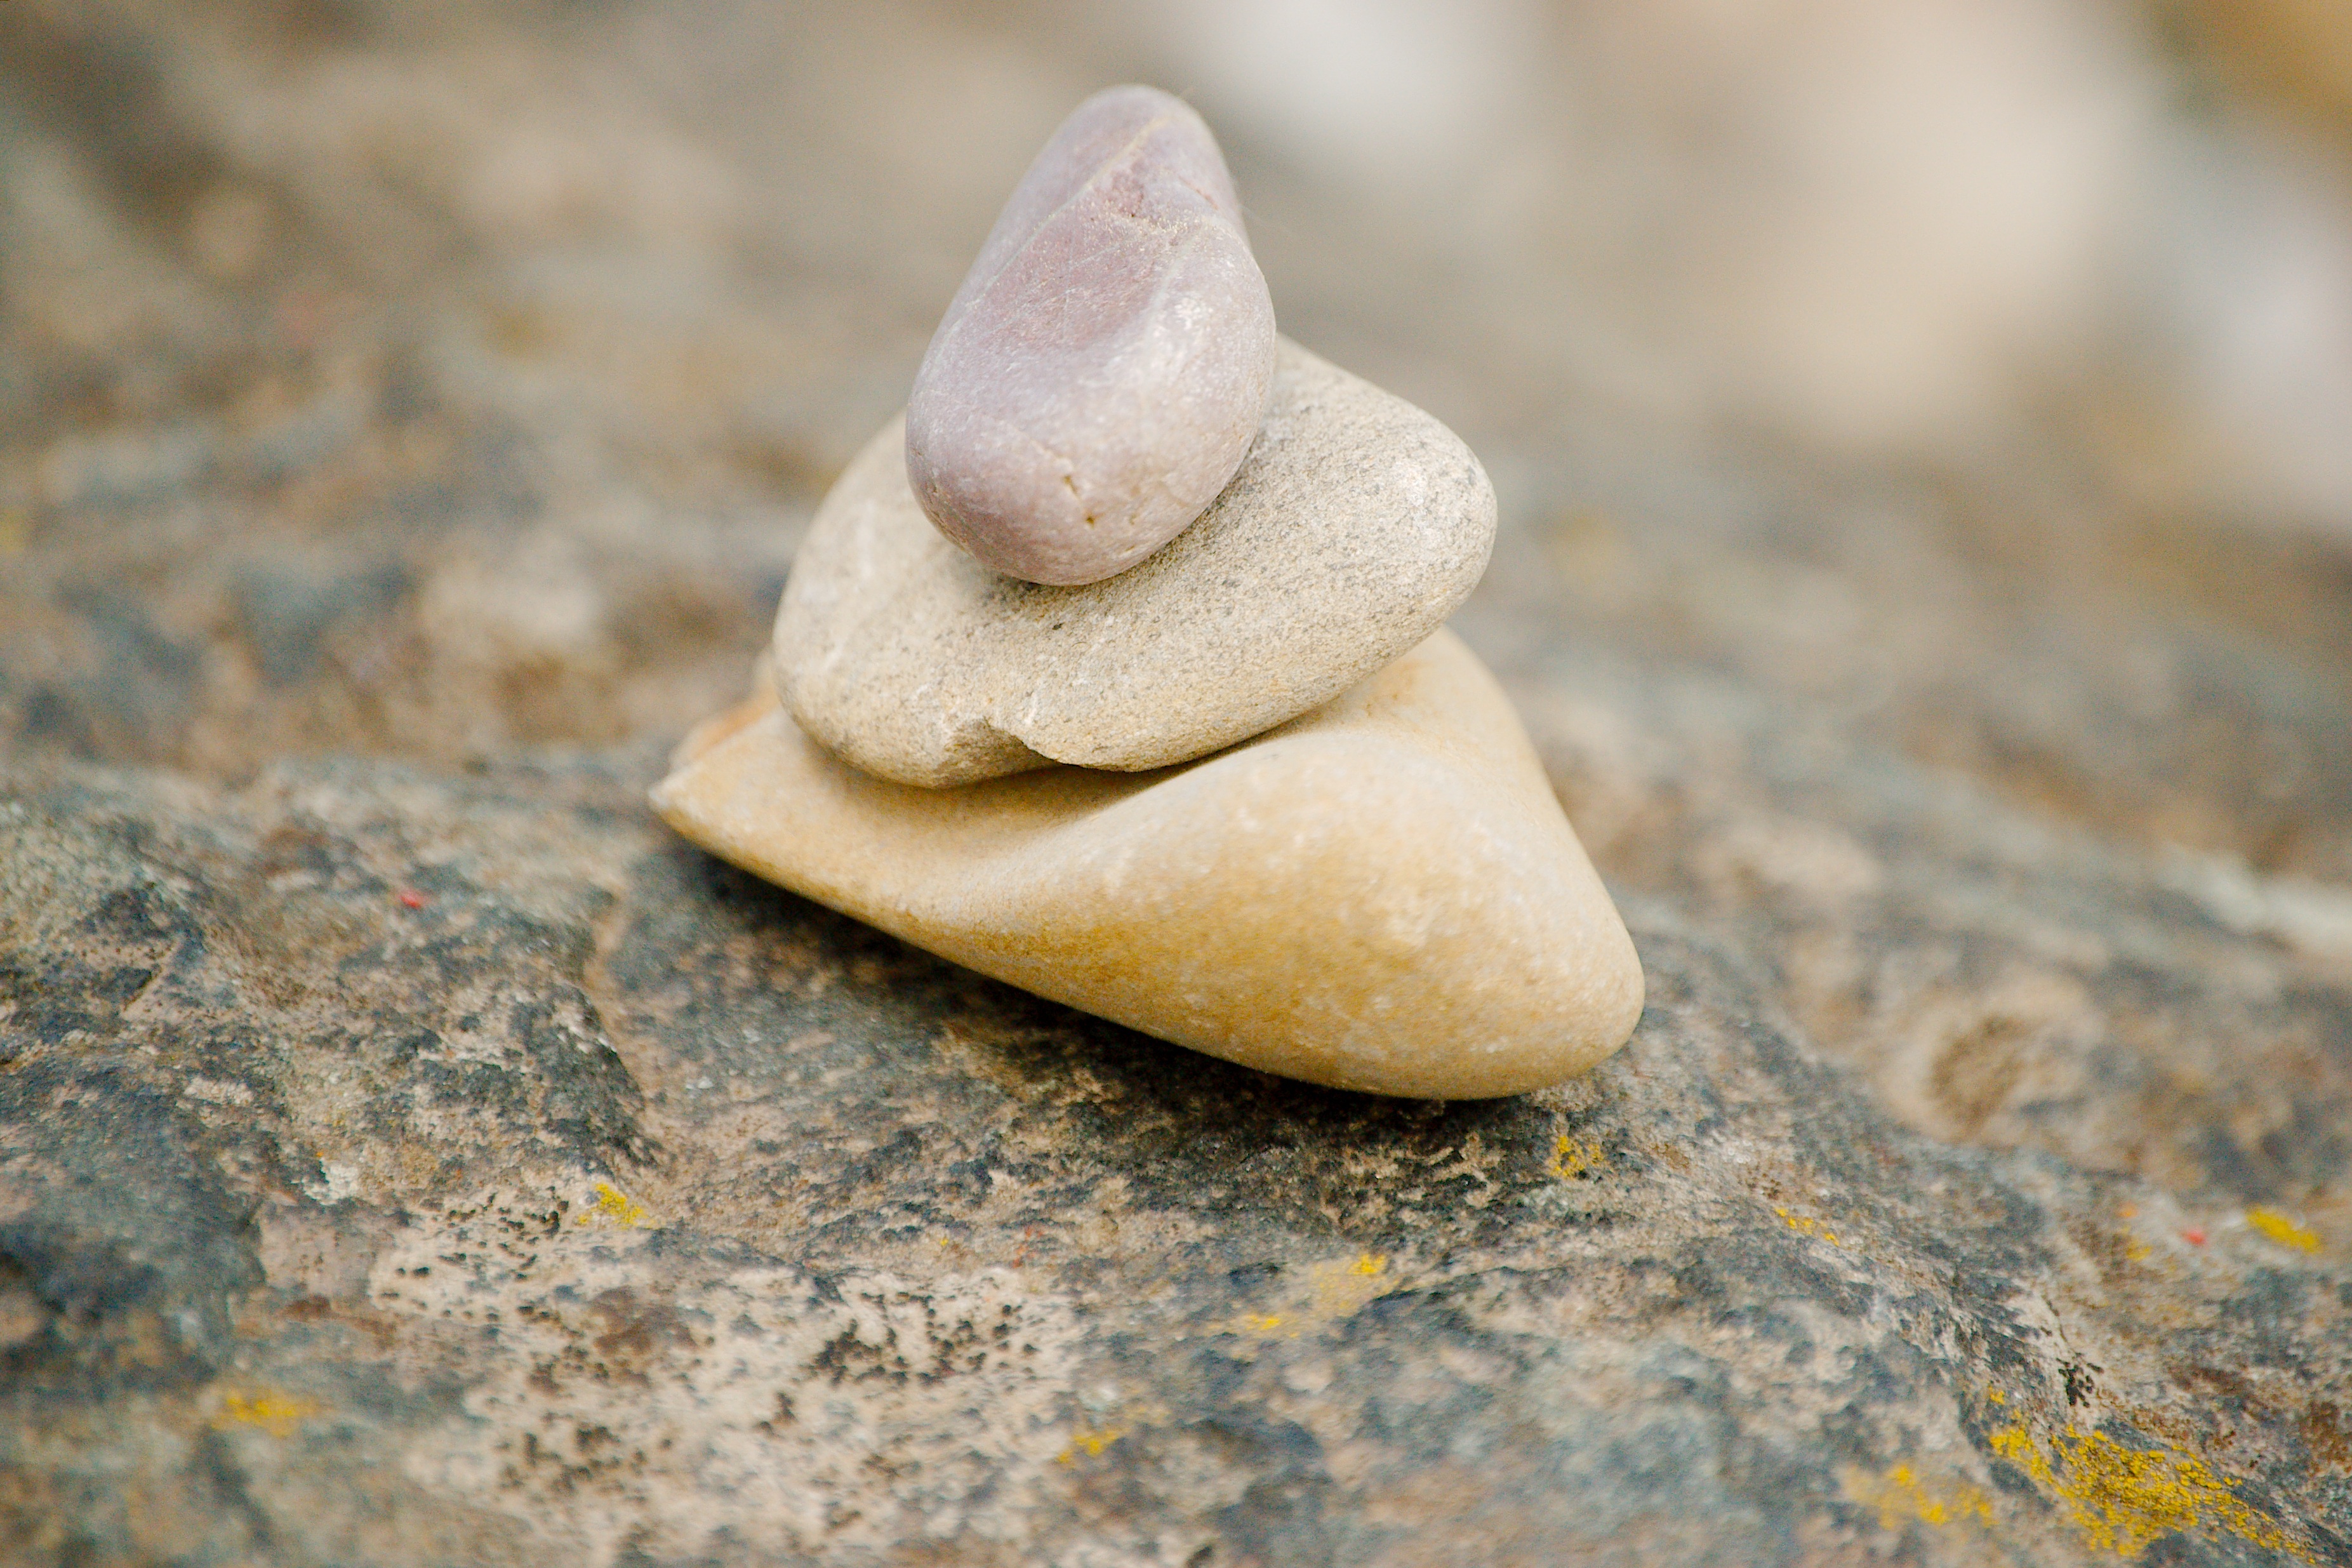
beach, nature, sand, rock, summer, decoration, dish, food, tower, pebble, stack, garden, close, cuisine, material, deco, close up, stones, pebbles, decorative, timeless, macro photography, about, steinchen, containing, oyster mushroom, plump, washed up on, exemption, stack tower